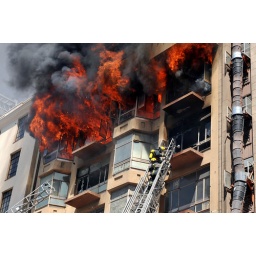
Firefighters battle a large fire that blazed through the top floors of a building on. Bree street in the Johannesburg CBD